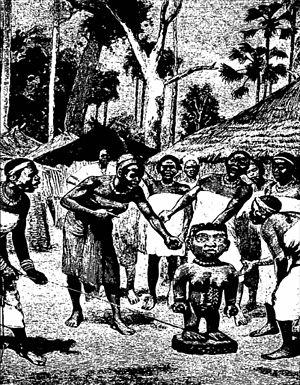
Carabane, également appelé Karabane, est à la fois une île et un village situés à l'extrême sud-ouest du Sénégal, dans l'embouchure du fleuve Casamance. Site paradisiaque, doté d'un climat agréable et d'une luxuriante végétation, c'est aussi du point de vue historique le premier comptoir colonial français en Casamance. Dans un environnement maritime et fluvial propice à l'exploitation halieutique, l'île vit pourtant au rythme du calendrier rizicole, car les Diolas, majoritaires à Karabane, sont avant tout des terriens : on a pu parler de véritable « civilisation du riz » en Basse-Casamance. En complément — tant alimentaire qu'économique —, ils pratiquent aussi la pêche artisanale et la collecte de crustacés, mais les pêcheurs professionnels viennent surtout d'autres régions.